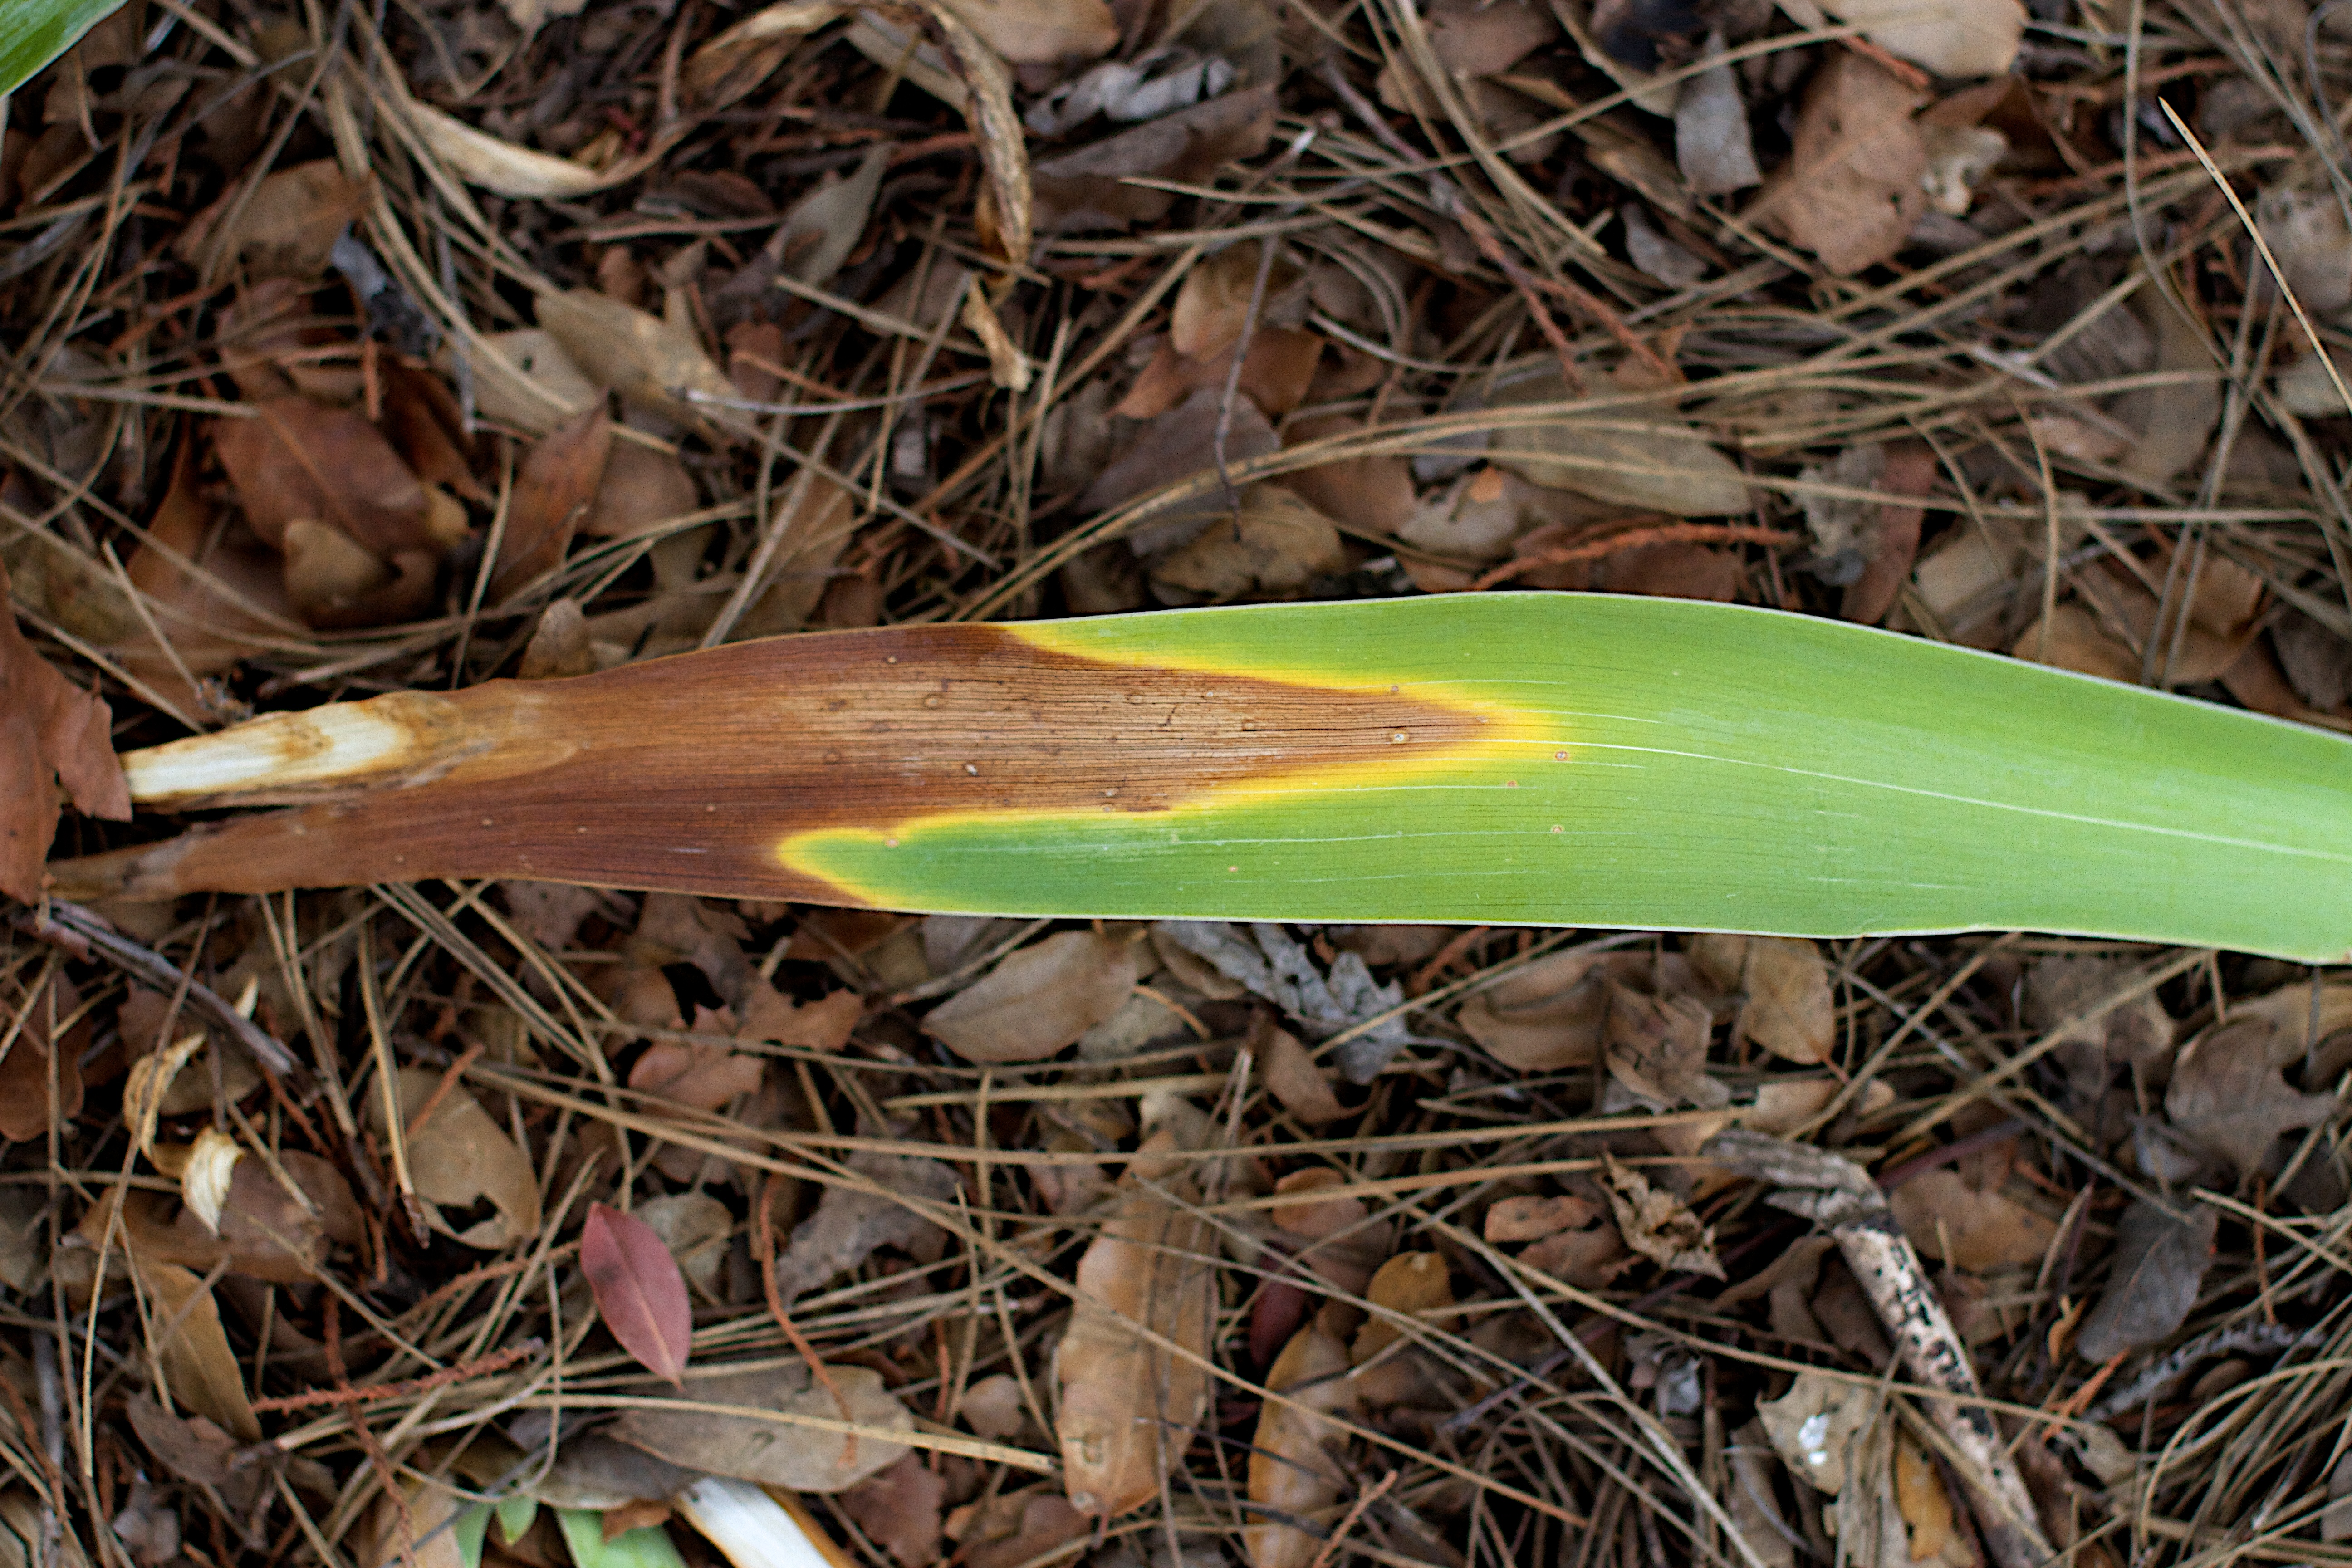
plant, leaf, flower, produce, soil, botany, flora, change, macro photography, grass family